Upper Iowa River Oneota site complex

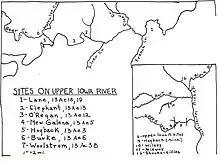
Map of Upper Iowa River Oneota site complex

The full site report was produced in 1959 by Mildred Mott Wedel. Due to the cultural similarities and close proximities of the sites, the data were combined for analytical purposes.